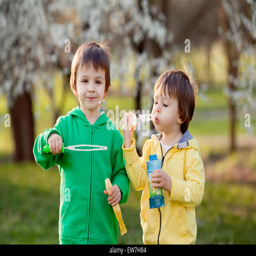
boys , making soap bubbles in a park